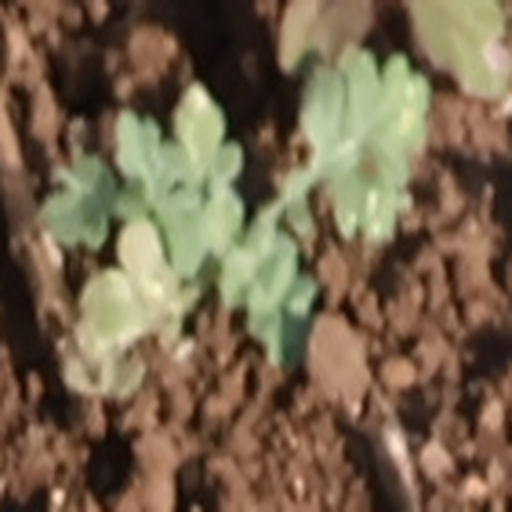
Weed species: Gajar_gavat_(Parthenium hysterophorus)